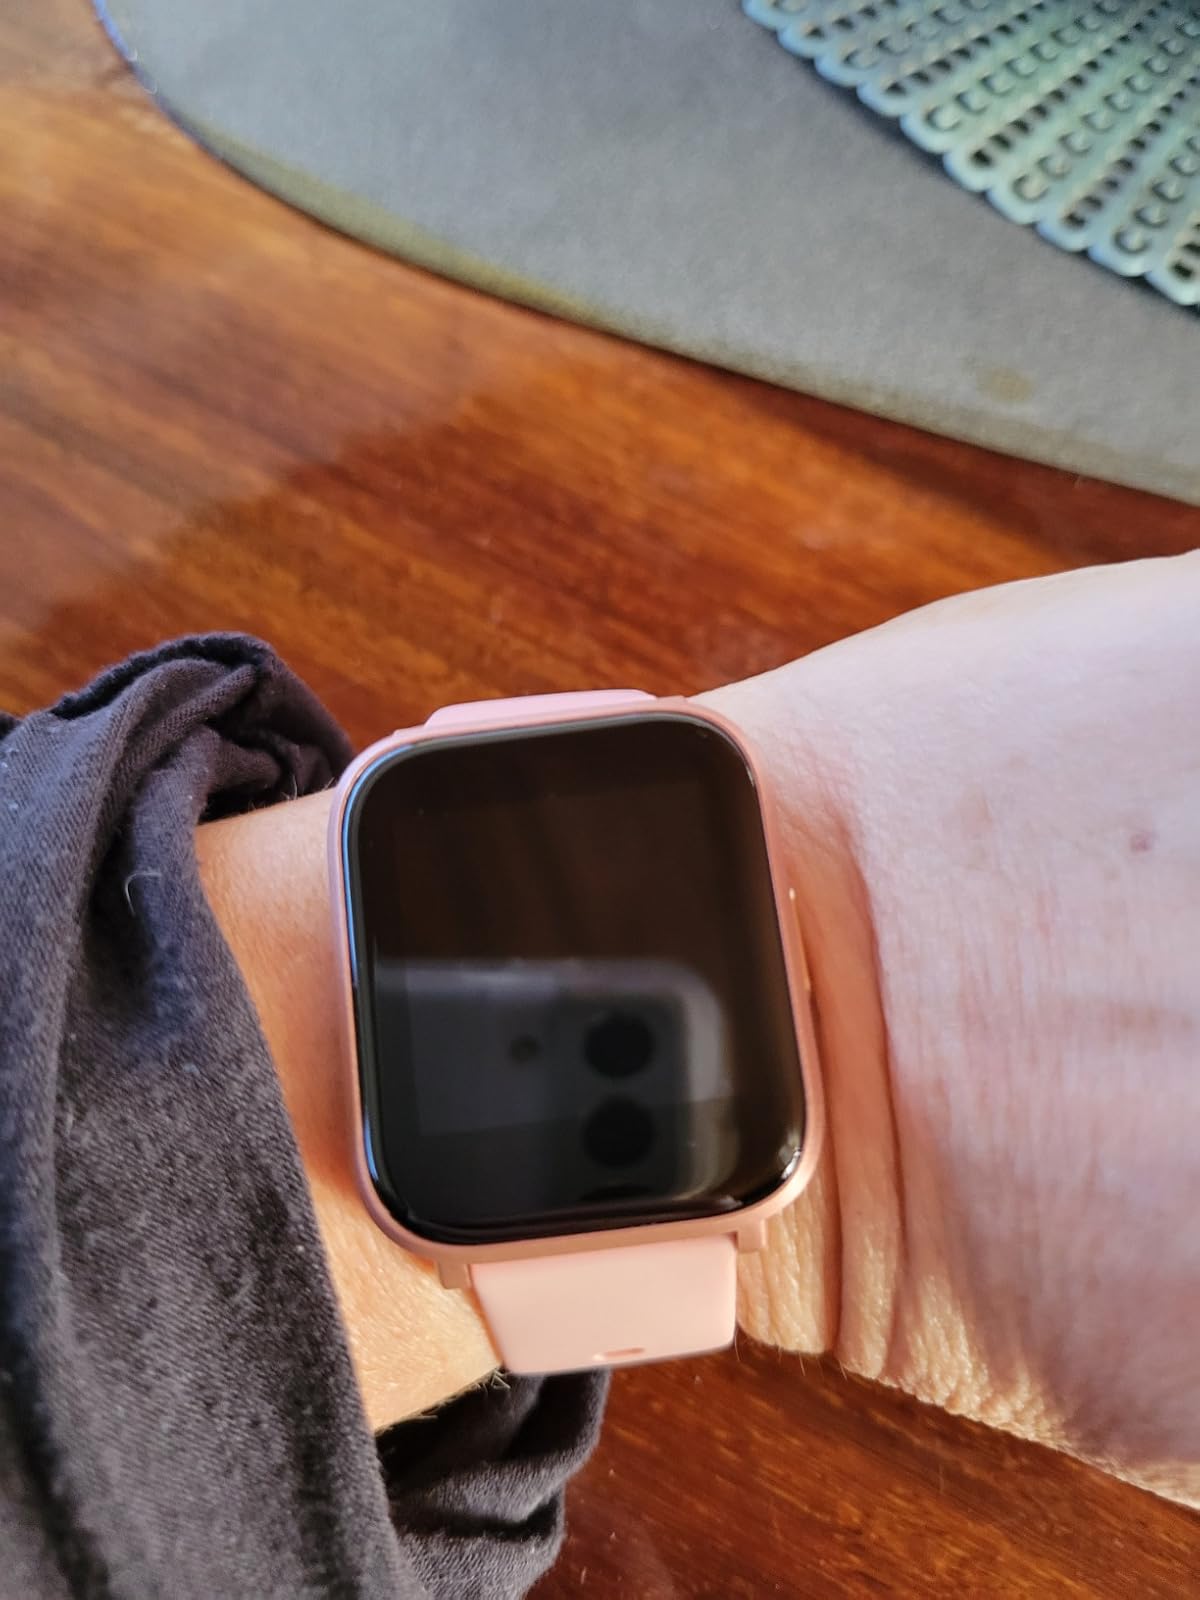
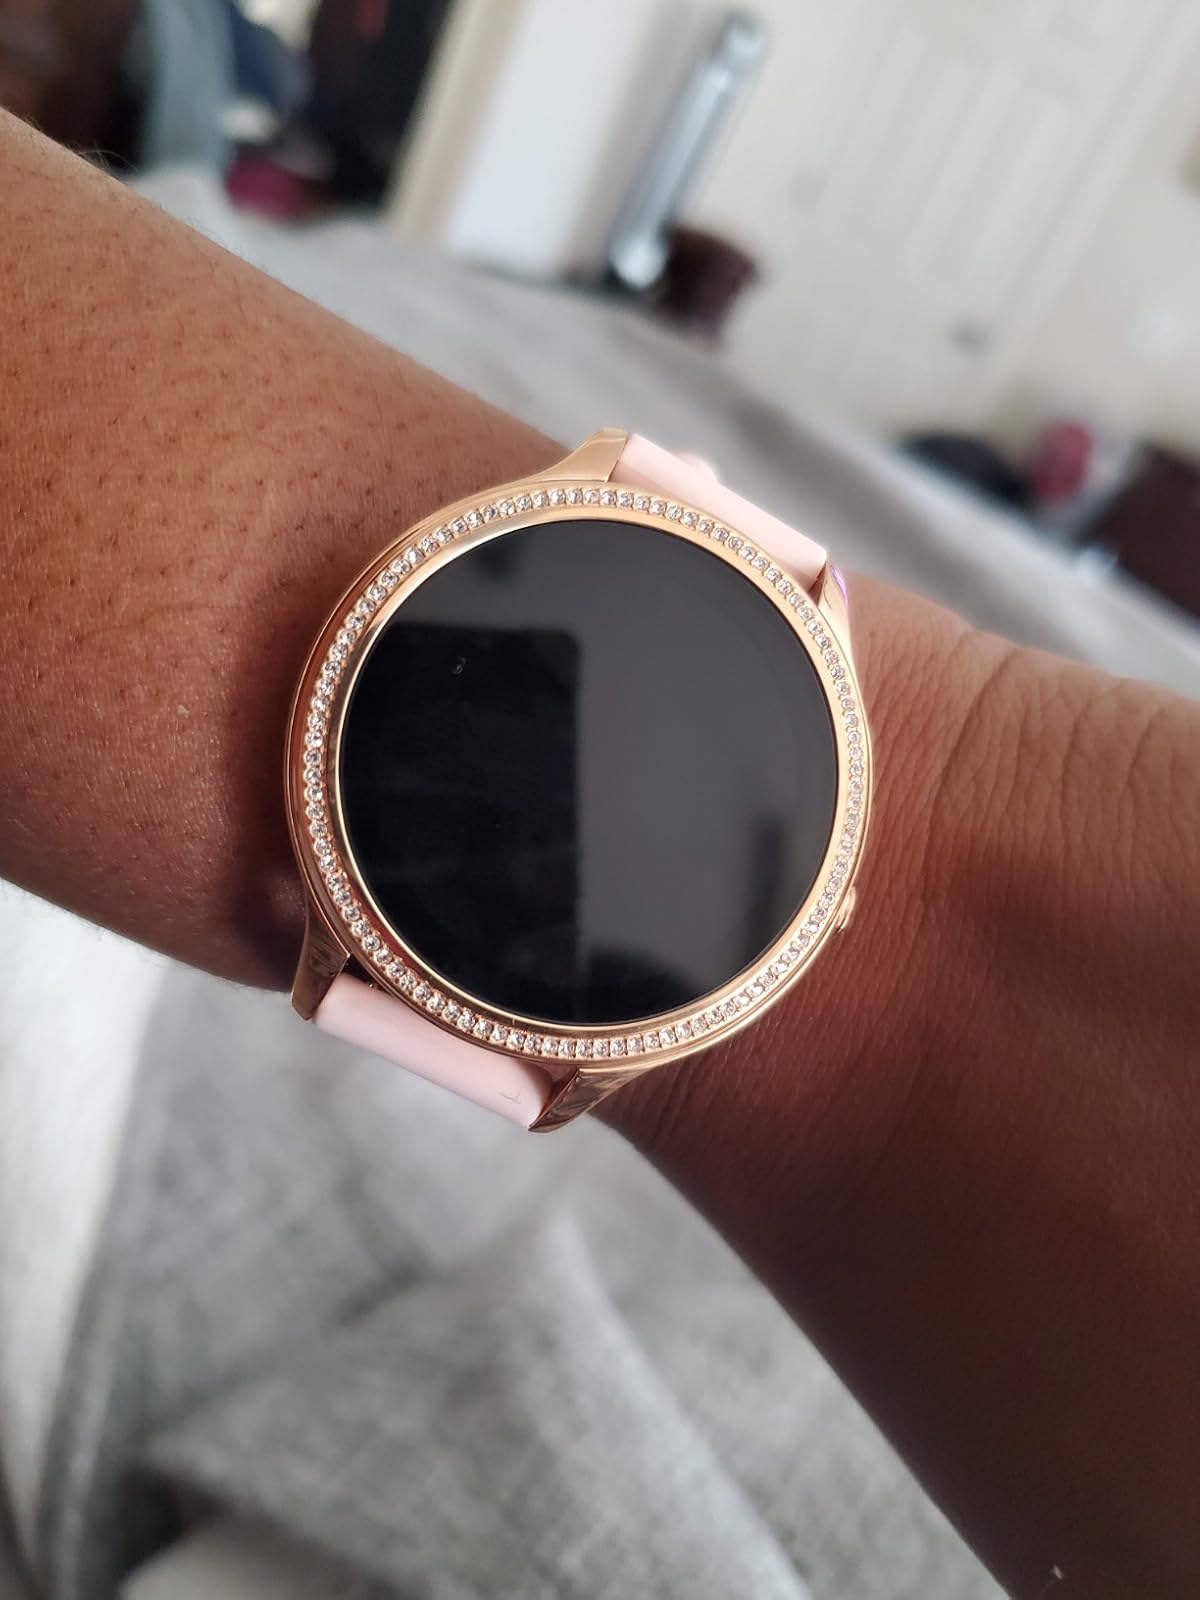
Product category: smartwatch
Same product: no